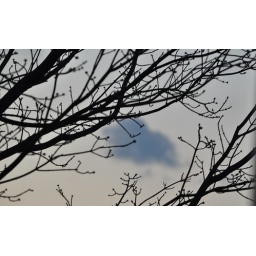
A small dark cloud seems to be hiding behind the branches of the maple tree in my front yard.